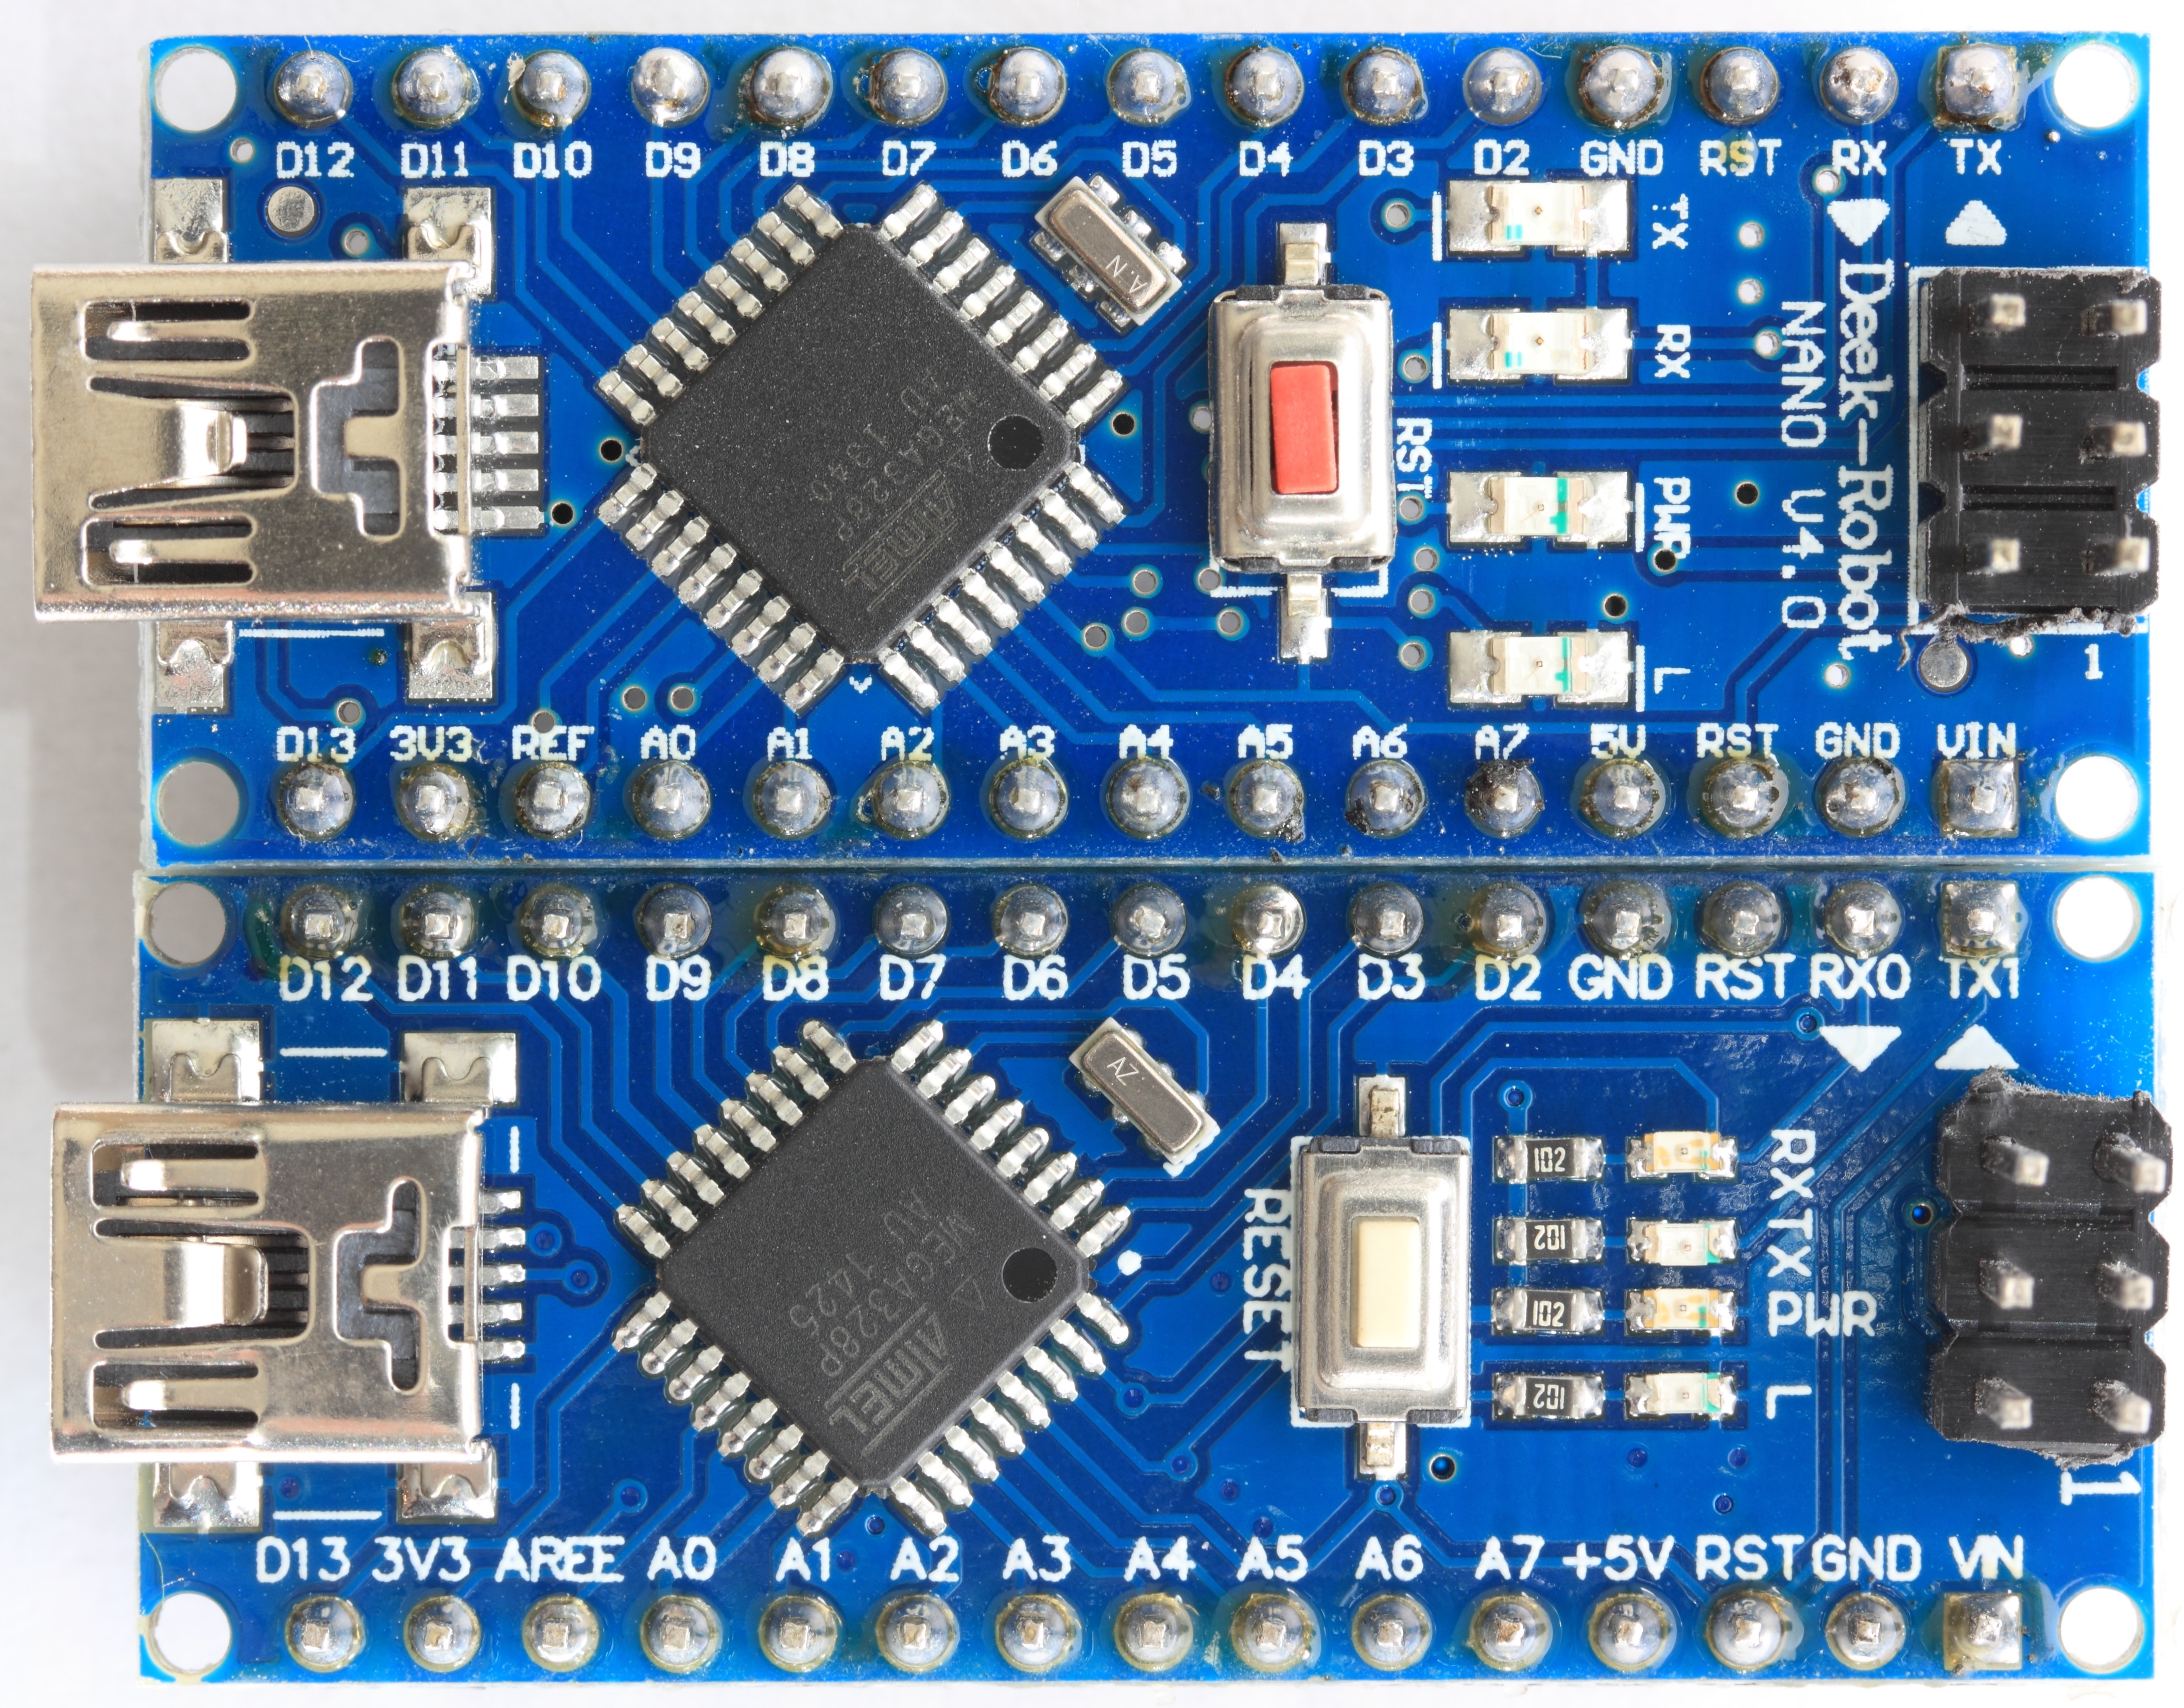
computer, board, technology, controller, signage, product, engineering, electronics, hardware, circuit, io, processor, cpu, chip, pcb, motherboard, microcontroller, arduino, nano, electronic device, personal computer hardware, display device, flat panel display, network interface controller